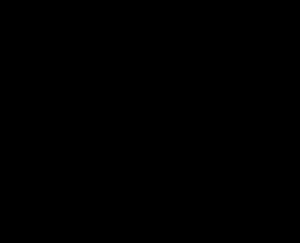
La cachexie cancéreuse désigne un trouble du métabolisme provoqué par un cancer, qui provoque chez le patient une consomption et un amaigrissement. La cachexie cancéreuse est une complication fréquente des maladies cancéreuses, en particulier dans le cas de tumeurs malignes de l'appareil digestif, et qui a des conséquences défavorables sur l'évolution de la maladie, sur la qualité de vie et le pronostic, et qui peut parfois devenir par elle-même immédiatement une menace vitale. La cachexie cancéreuse est un facteur important de la haute mortalité des maladies cancéreuses.